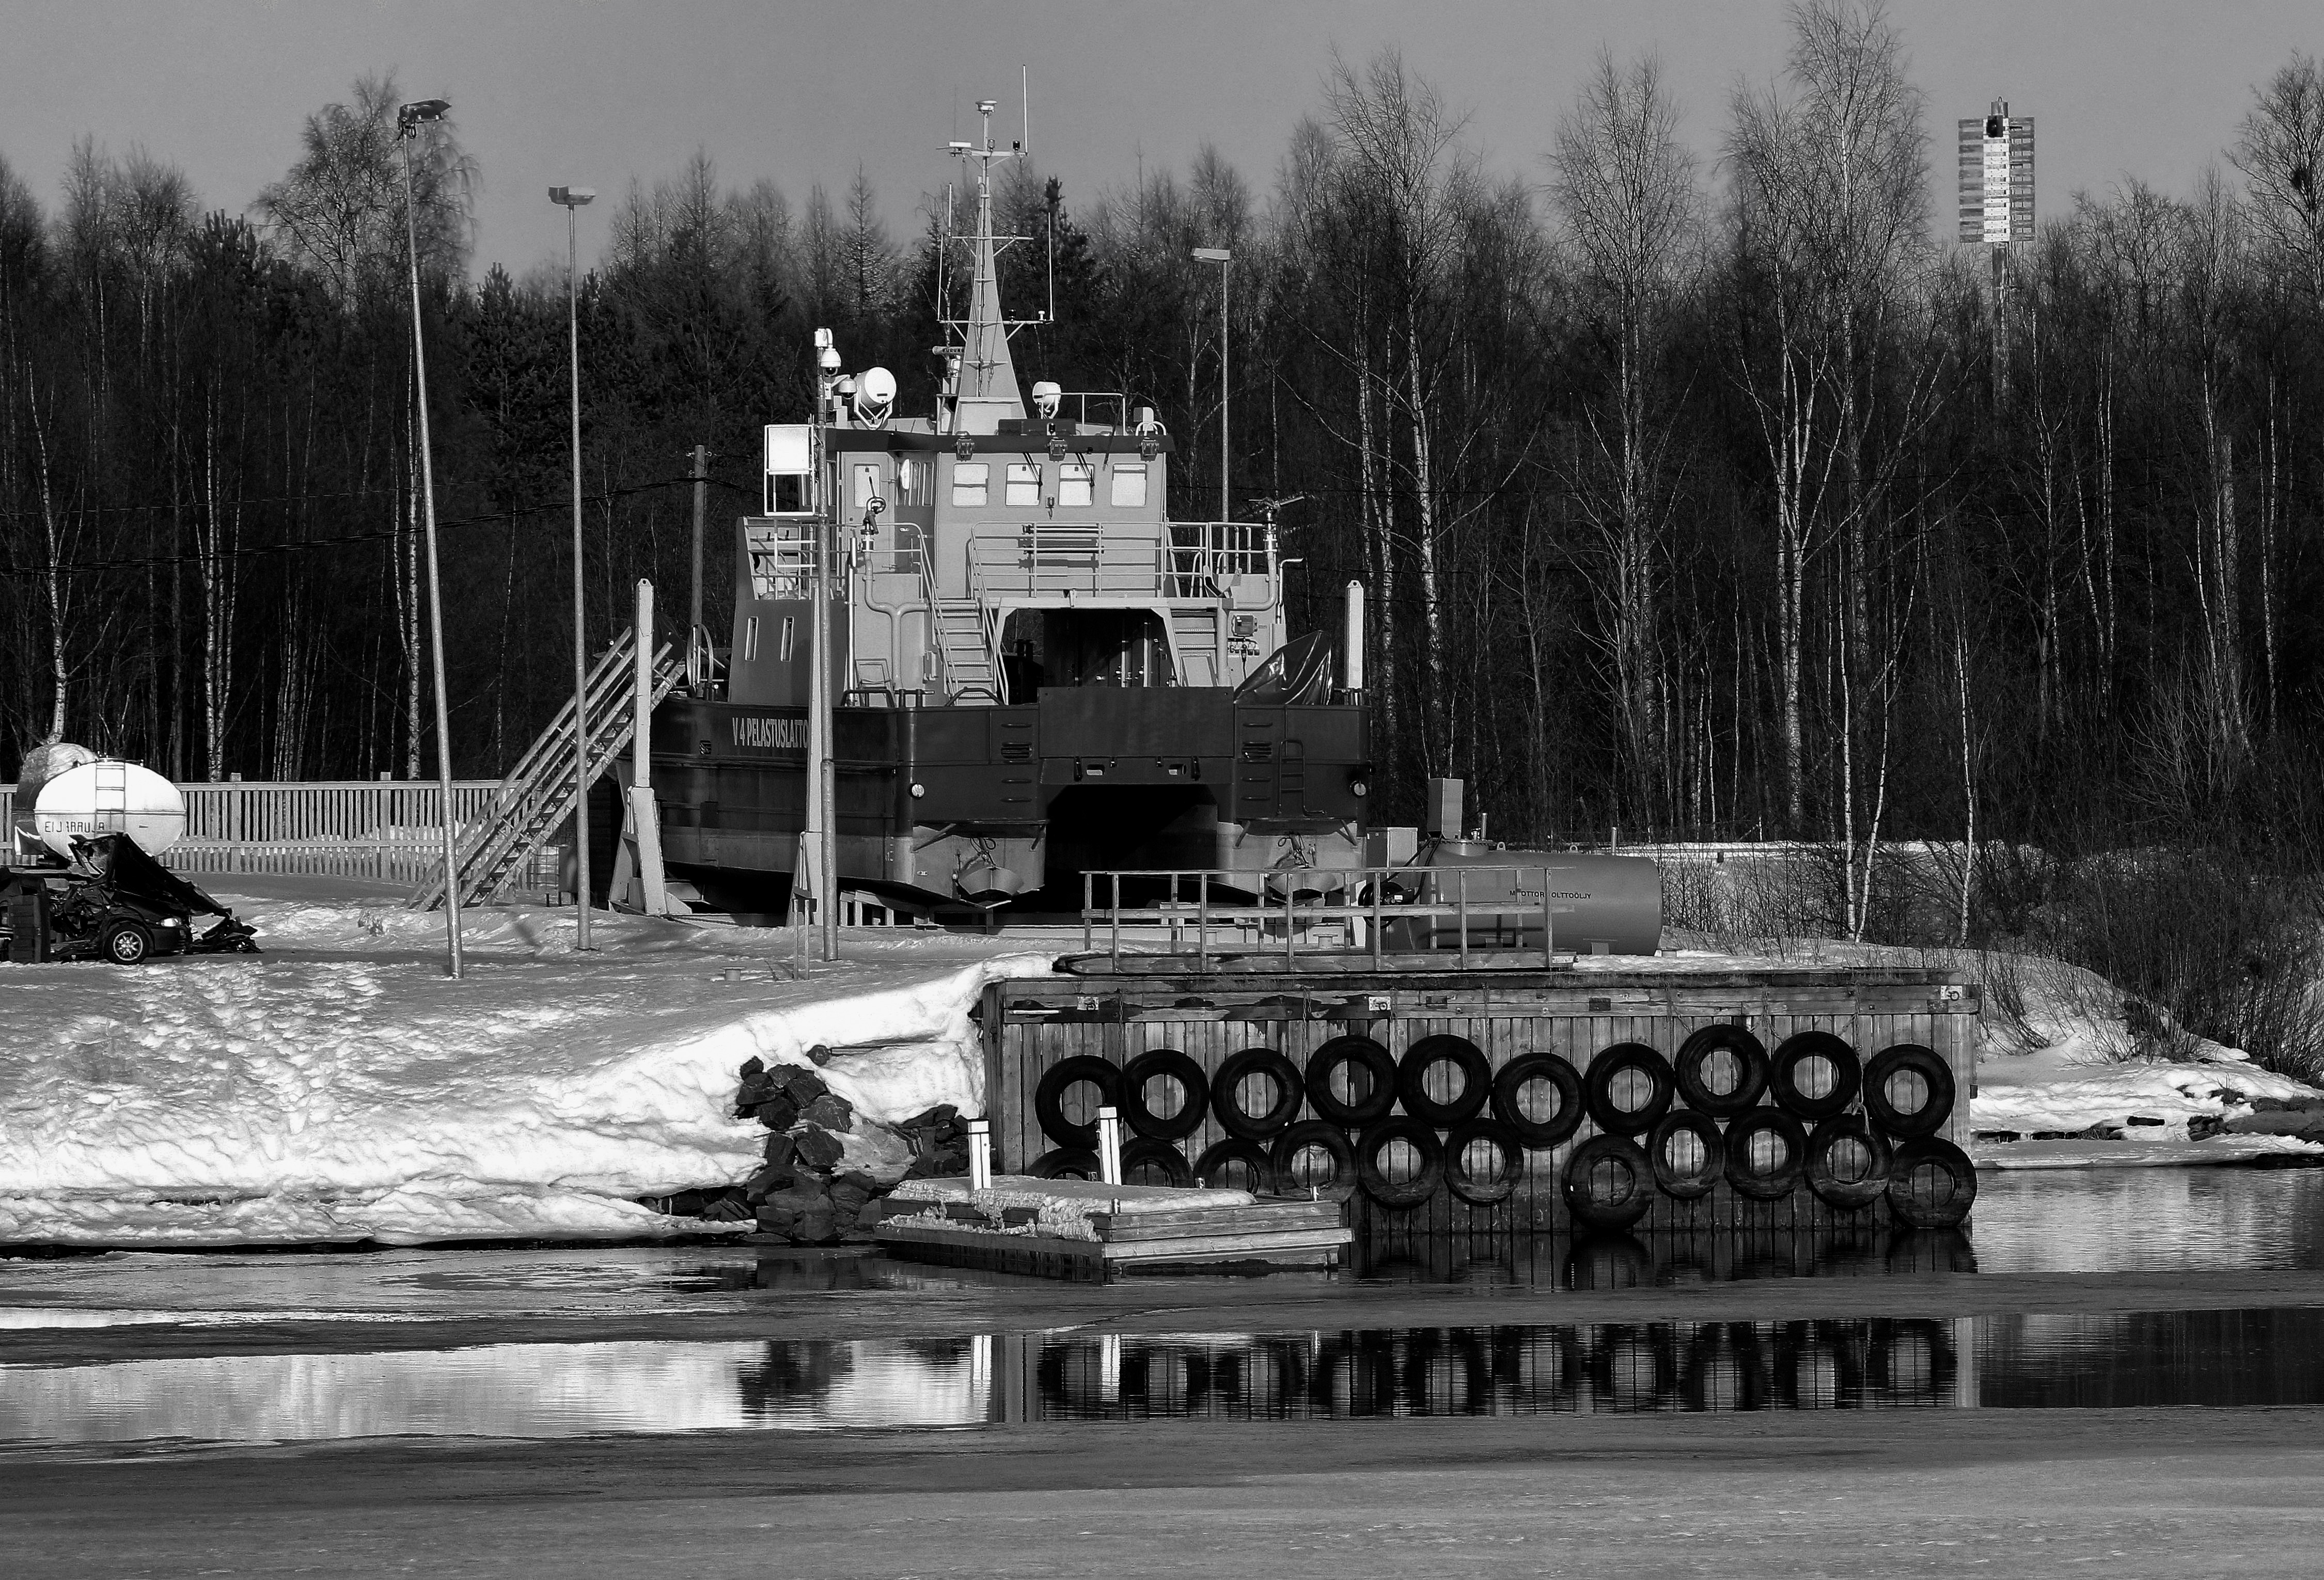
landscape, water, forest, snow, winter, dock, black and white, bridge, photography, pier, river, ship, ice, vehicle, scenic, bay, monochrome, waterway, trees, reflections, finland, monochrome photography